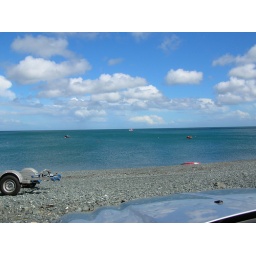
Sitting in the car after a shower and look at the sky so soon after.